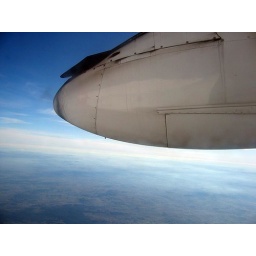
flying to cooma in tiny plane